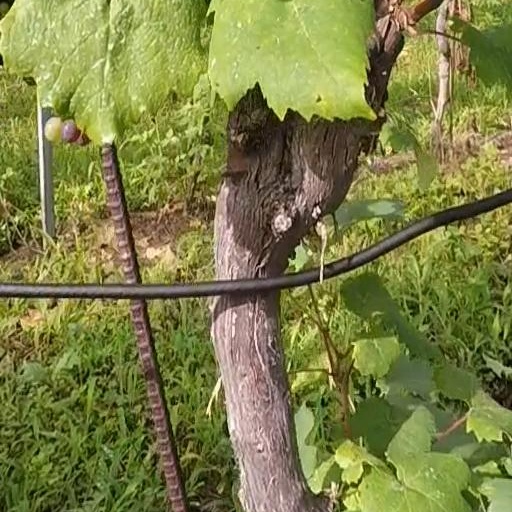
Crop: grape